Federal Dependencies of Venezuela

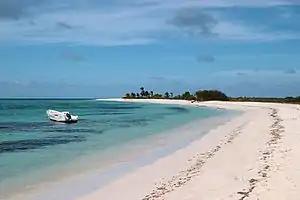
Beaches of Las Aves Archipelago east of Bonaire and west of Los Roques

The Venezuelan islands represent a tourist-recreational potential, with several attractions located inside and outside the mainland, as well as a diversity of tropical beaches and large coral formations.